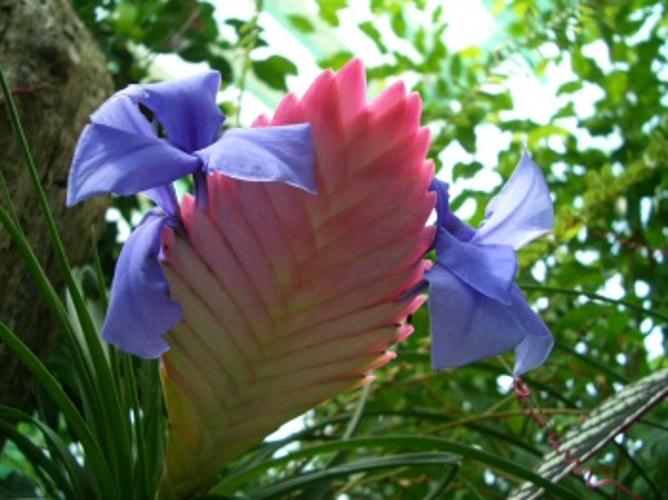
Label: ball moss